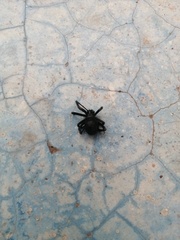
Species: Lactrodectus_hesperus